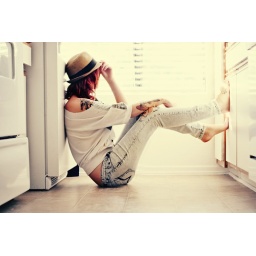
the window light in my baby kitchen is exquisite. &amp;copy; michelle eliz - all rights reserved